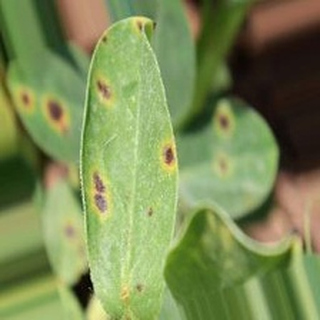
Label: groundnut_early_leaf_spot